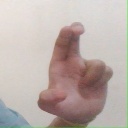
अक्षर: आ